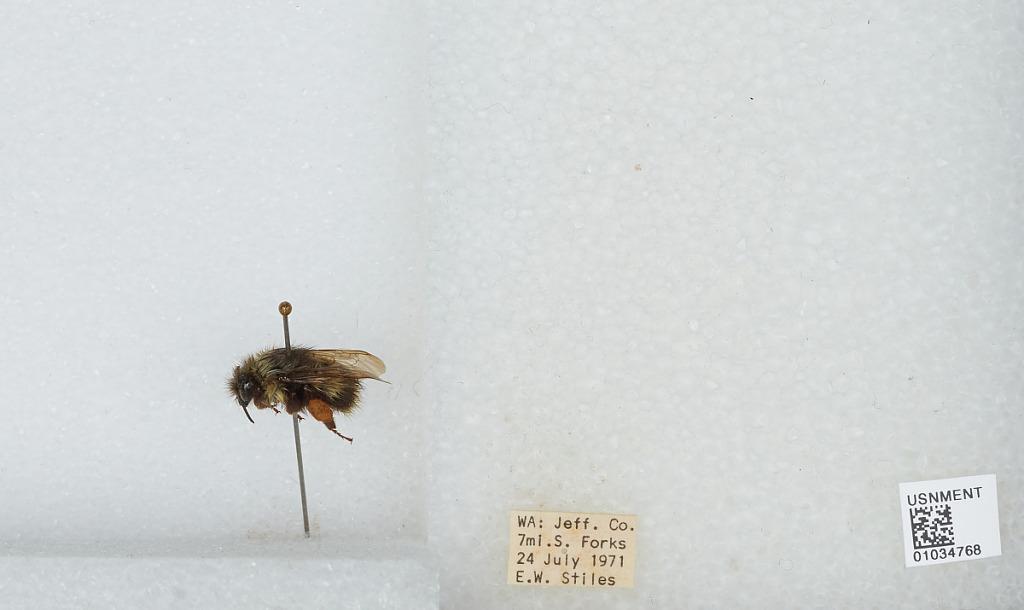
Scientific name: Bombus (Pyrobombus) sitkensis Nylander
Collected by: E. Stiles
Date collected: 1971-7-24
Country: United States
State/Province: Washington
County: Jefferson
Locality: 7 miles South of Forks
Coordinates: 47.8625, -124.334